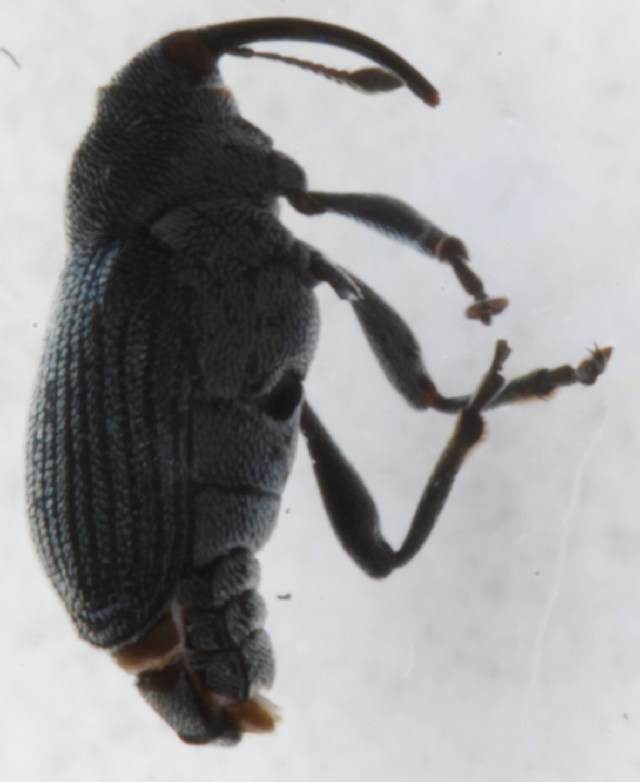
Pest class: Cabbage_seedpod_weevil